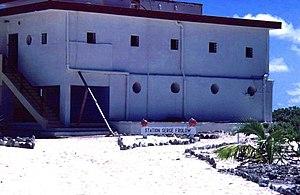
Station météorologique Serge Frolow, Île Tromelin, océan Indien.
L'île Tromelin est une île française de l'océan Indien appartenant au district des îles Éparses de l'océan Indien, rattaché aux Terres australes et antarctiques françaises. L'île est revendiquée par Maurice. Soucieux de préserver leurs relations politiques, culturelles et économiques, la France et Maurice entérinent un accord de cogestion de Tromelin le 7 juin 2010 à Port-Louis, qui est toutefois toujours en attente de ratification.